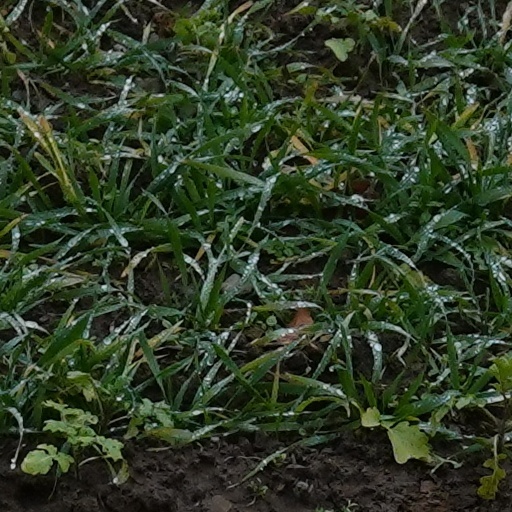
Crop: wheat